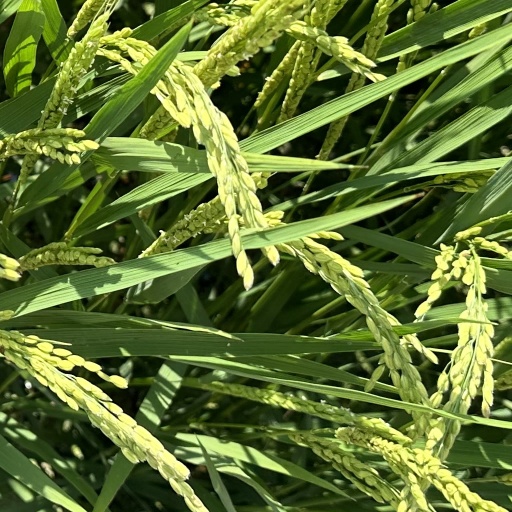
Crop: rice